Ness Islands Railway

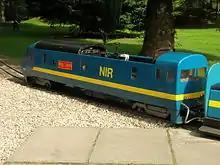
"Uncle Frank" waiting with a service train.

The Ness Islands Railway is a gauge miniature railway in Inverness, Scotland, opened in 1983.